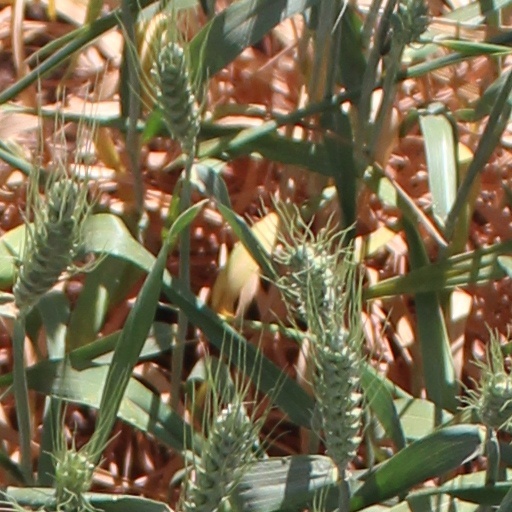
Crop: wheat